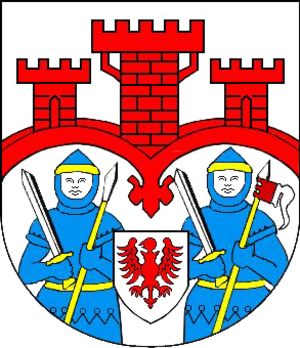
Friedland est une ville historique en Allemagne, située dans le Land de Mecklembourg-Poméranie-Occidentale et l'arrondissement du Plateau des lacs mecklembourgeois. C'est le chef-lieu du Amt de Frieland.